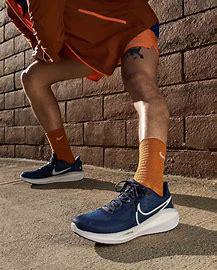
Brand: Nike
Model: Vomero 17